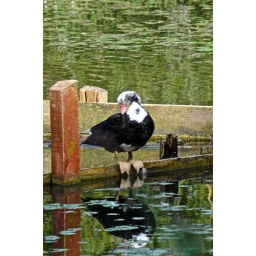
Unknown bird in lake